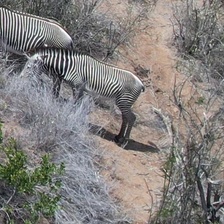
Pose orientation: left